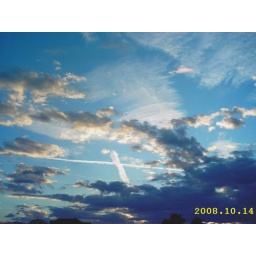
cross in sky